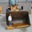
Label: tractor